Xie Jieshi

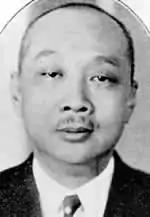
Xie Jieshi as a member of the Manchukuo Cabinet

Xie Jieshi (also transliterated as Hsieh Kai-shek; ; Hepburn: "Sha Kaiseki"; 1878 – 1954) was a cabinet minister in the Japanese-dominated Empire of Manchuria, who served as Minister of Foreign Affairs.